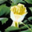
Label: tulip